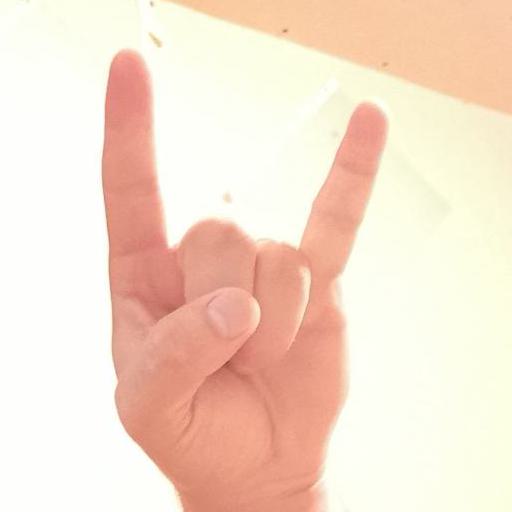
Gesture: rock